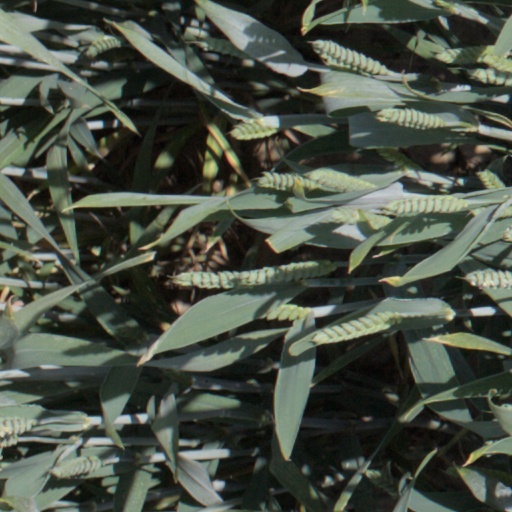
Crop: wheat